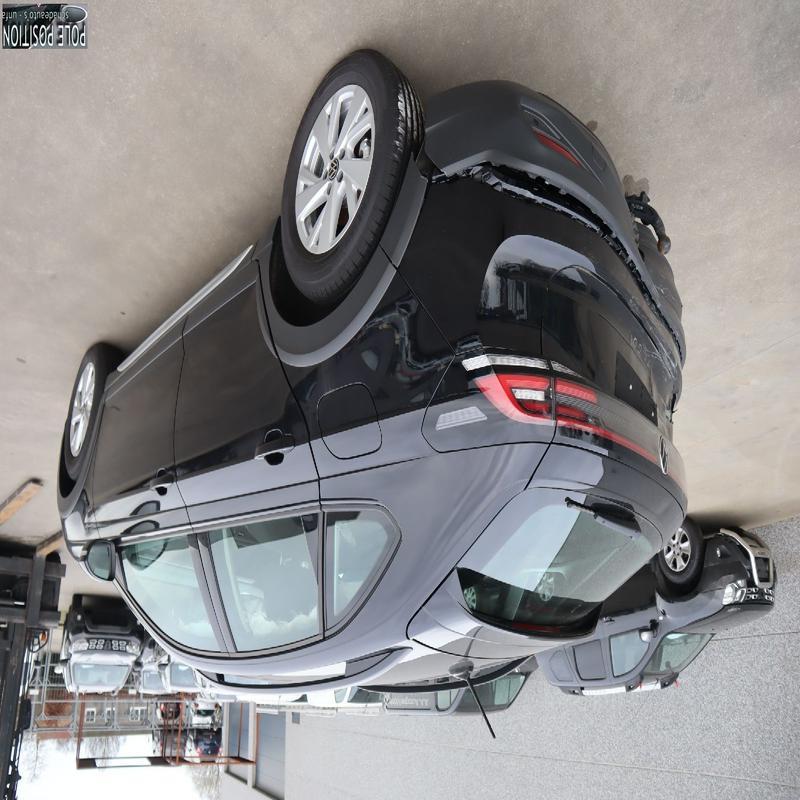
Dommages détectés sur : feu arrière droit, pare-choc arrière, plaque d'immatriculation arrière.
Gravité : majeur